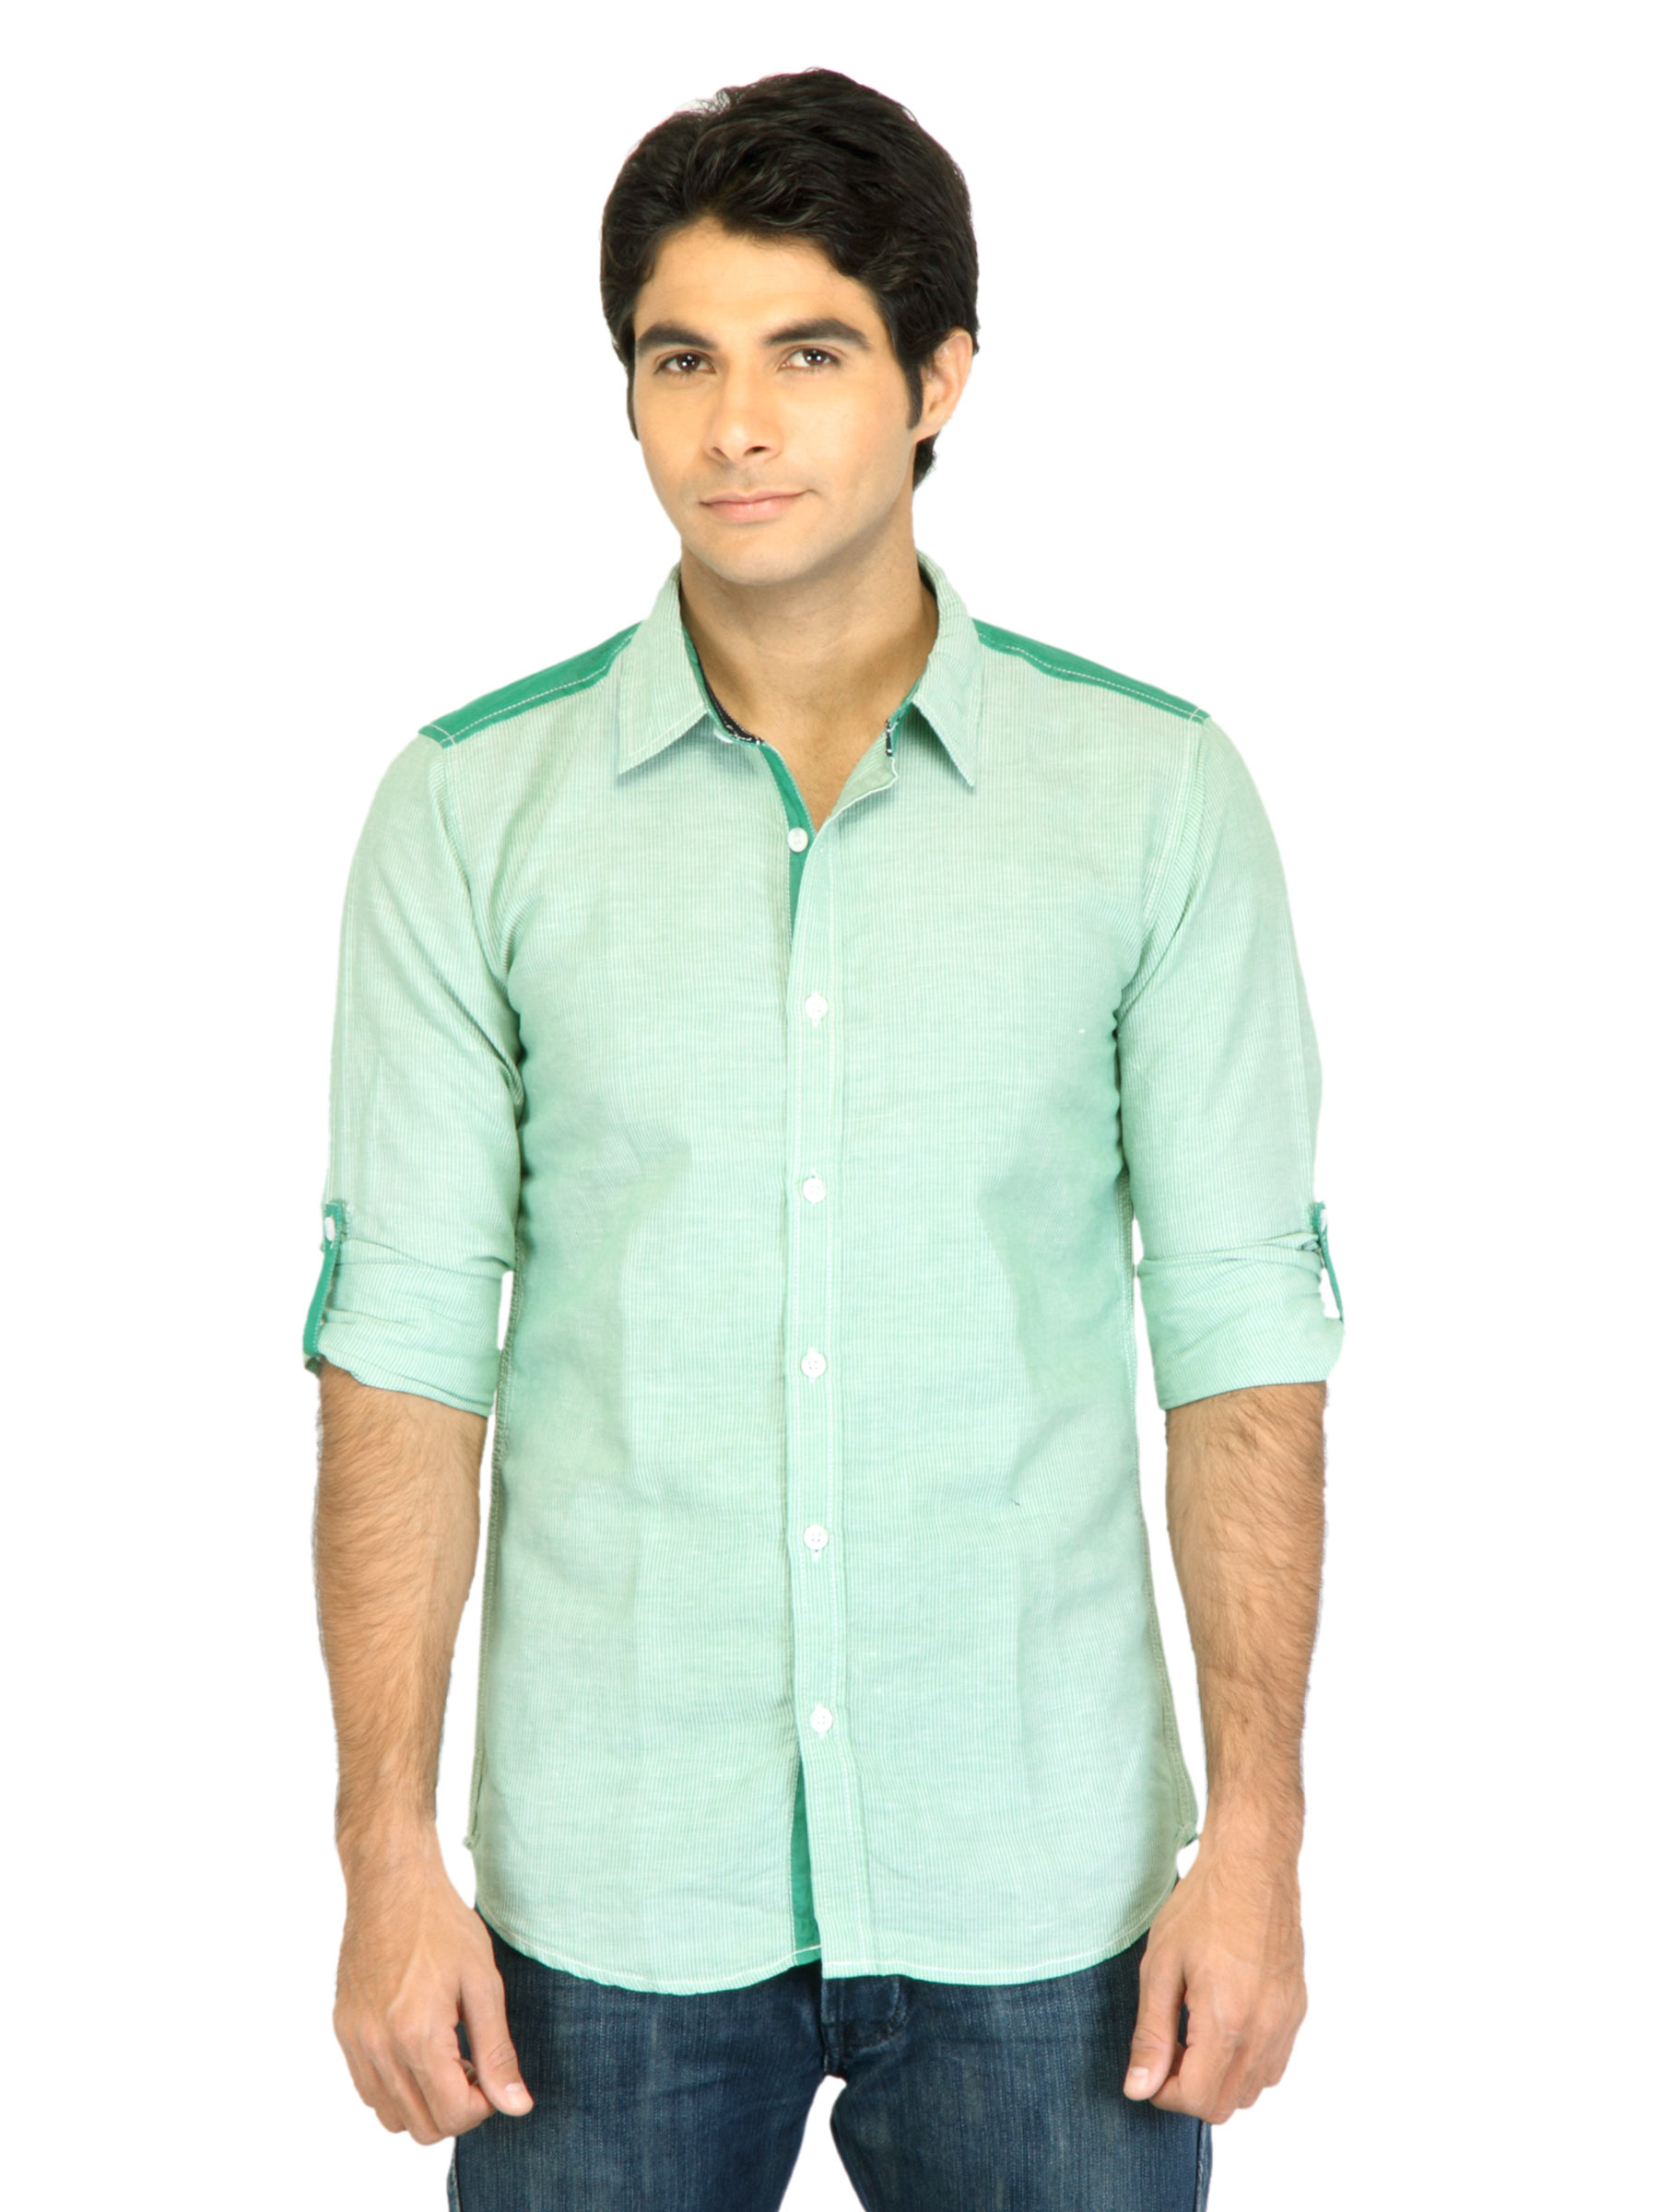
Probase Men Stripes Green Shirt
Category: Apparel / Topwear / Shirts
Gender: Men
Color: Green
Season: Fall 2011
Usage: Casual